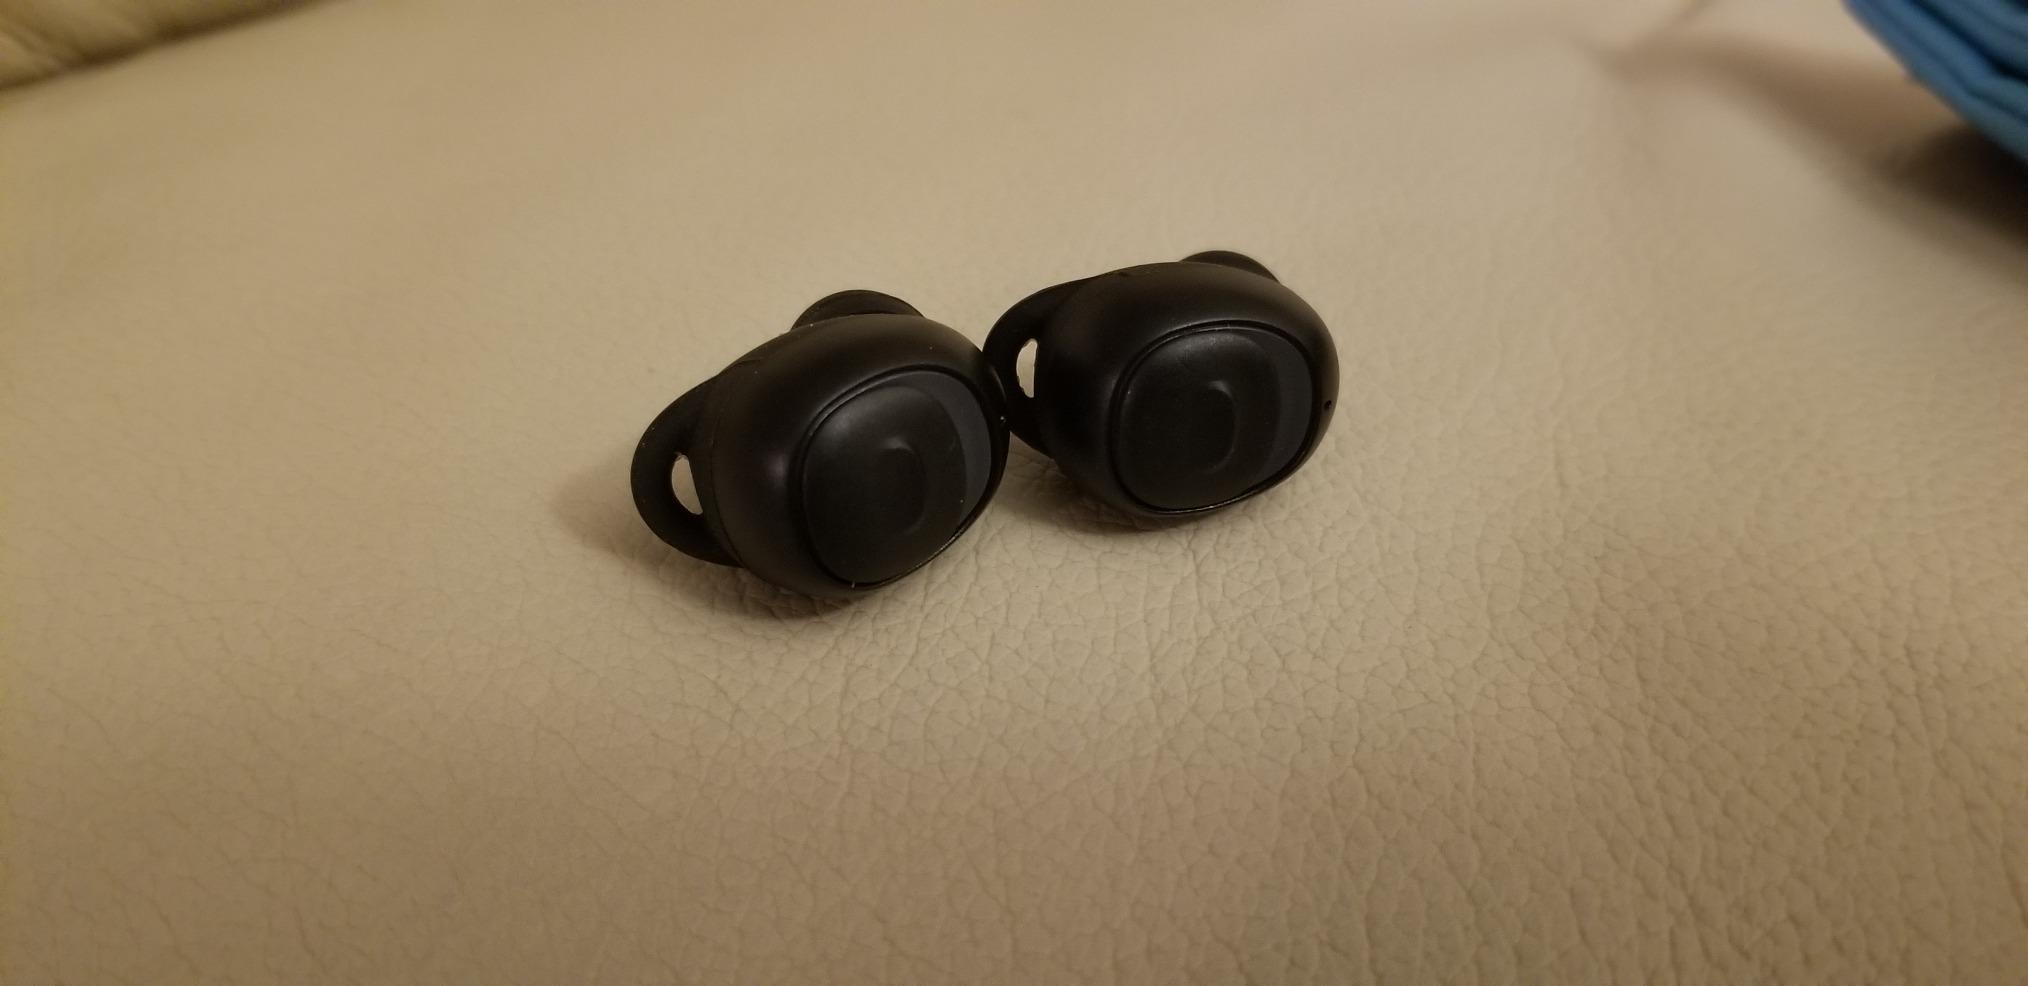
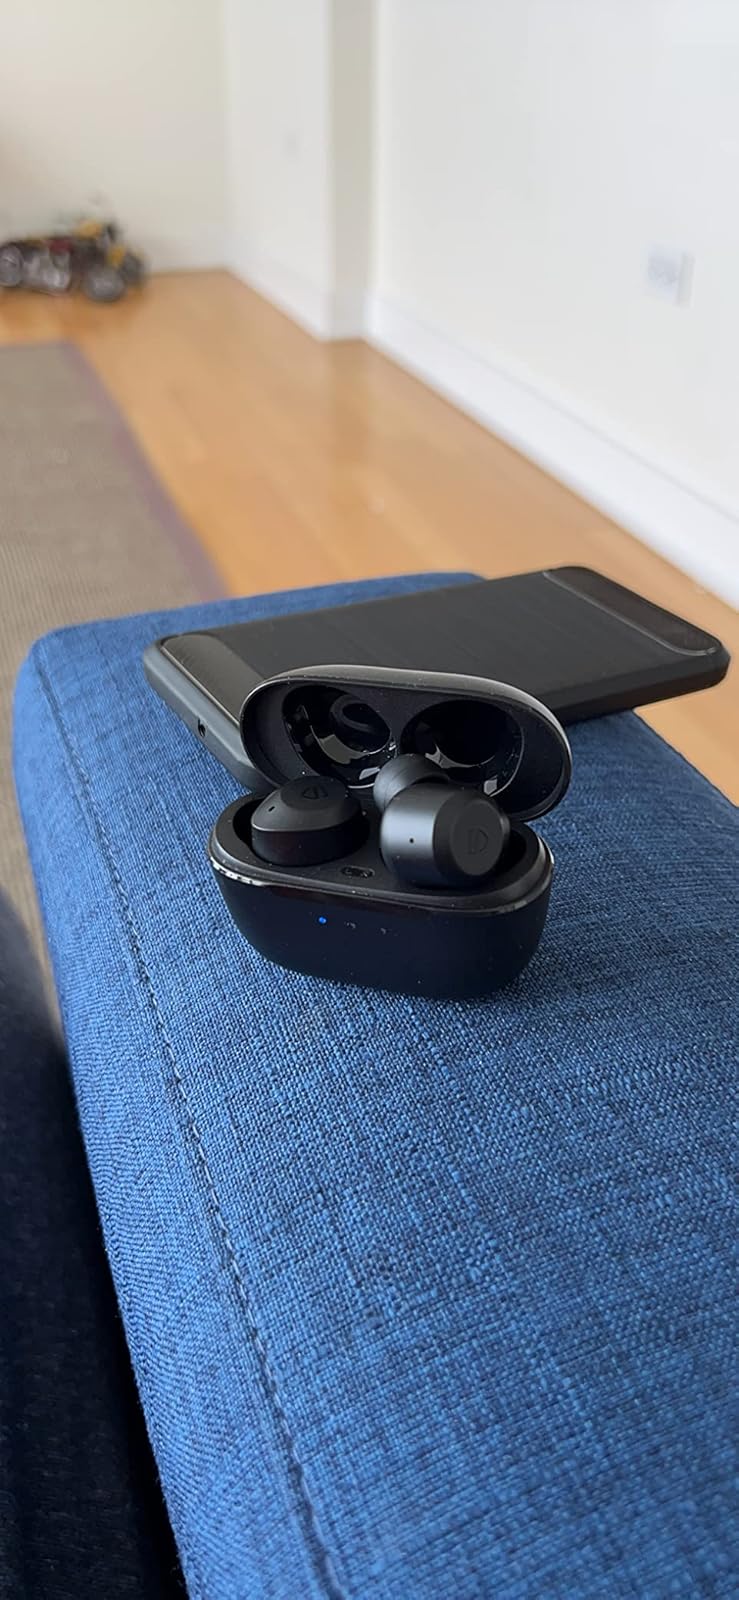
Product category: earbuds
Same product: no